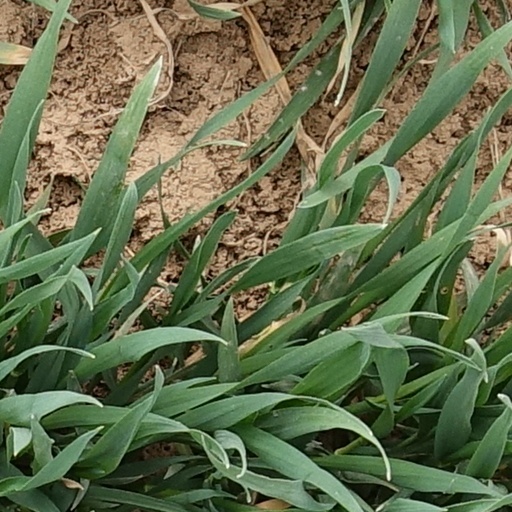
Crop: wheat